Race and ethnicity in censuses

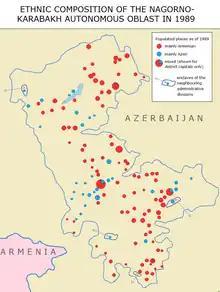
Ethnic composition of Nagorno Karabakh in 1989

The census in Israel directly asked people about their ethnicity only in 1983. However, Israel has used the religion question on its census to determine the ethnic composition of its population from 1948 to the present day. Israel has enumerated its Jewish population by their continent of birth since 1948.